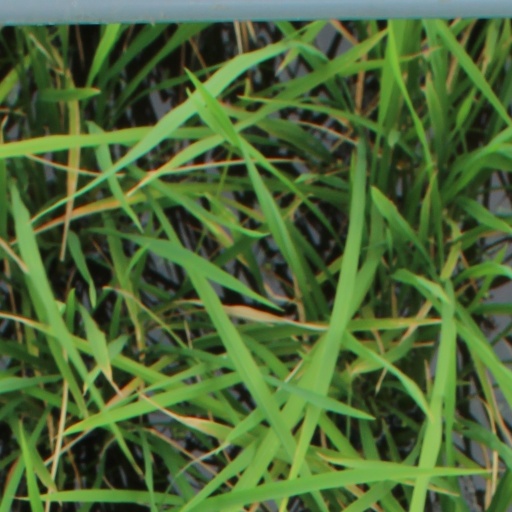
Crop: rice